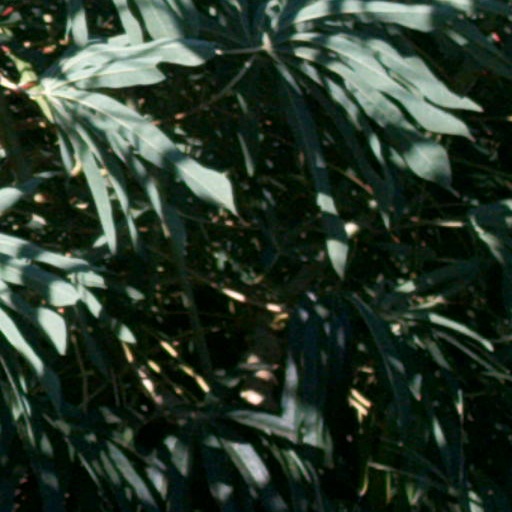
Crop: cassava